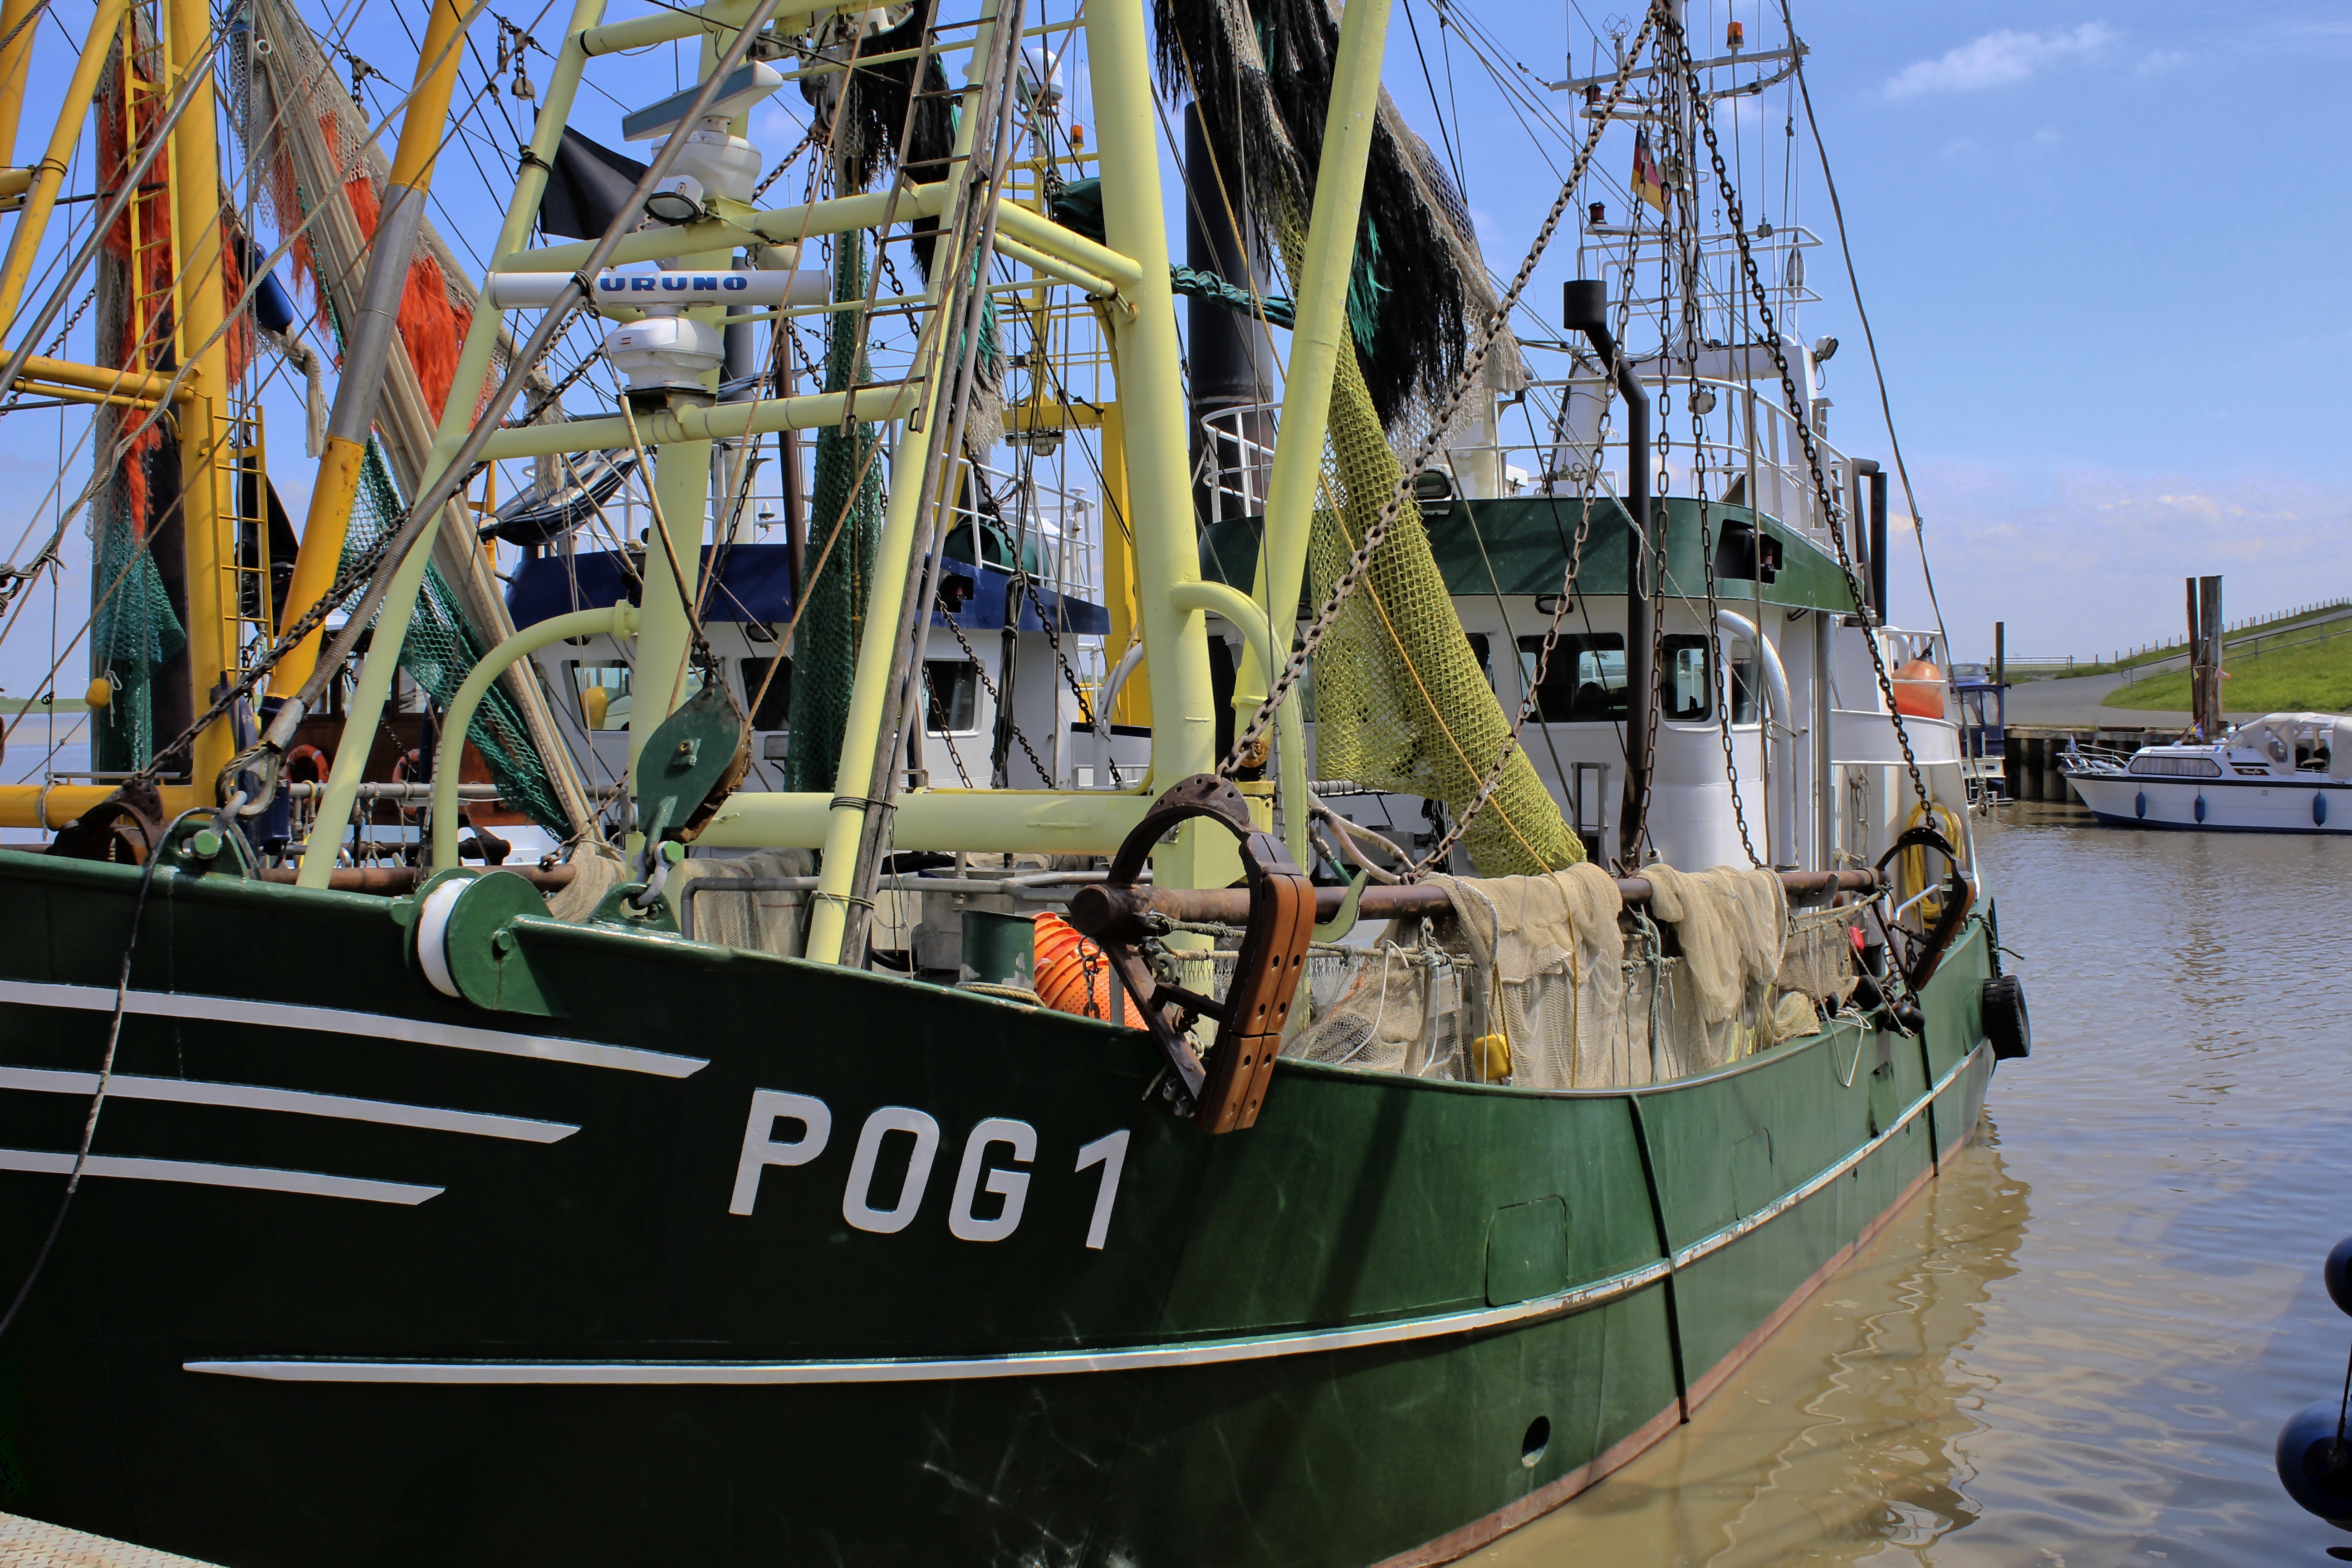
sea, coast, water, boat, ship, transportation, vehicle, fishing, mast, harbour, port, fish, sailboat, waterway, nautical, sail, marine, shipping, maritime, watercraft, trawler, schooner, sailing ship, fishing vessel, tall ship, galleon, caravel